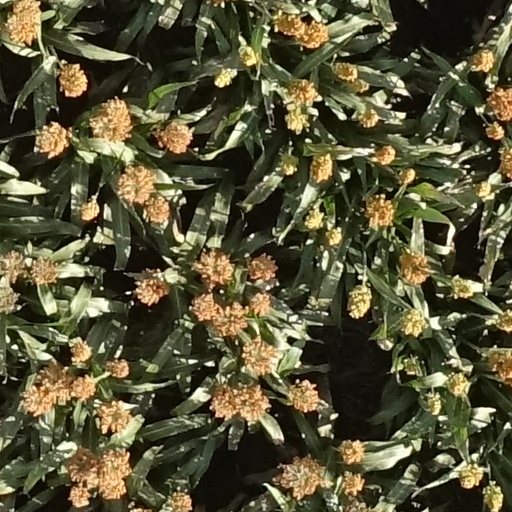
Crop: sorghum